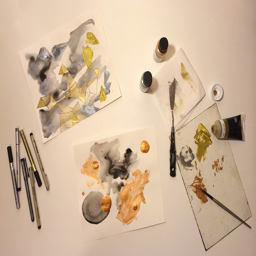
i want to really build up the layers with these .